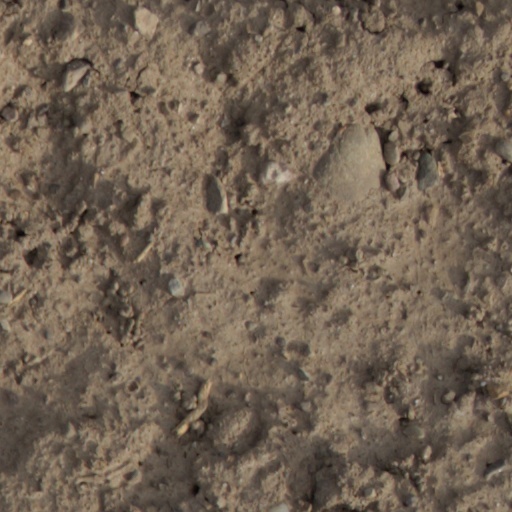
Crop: wheat